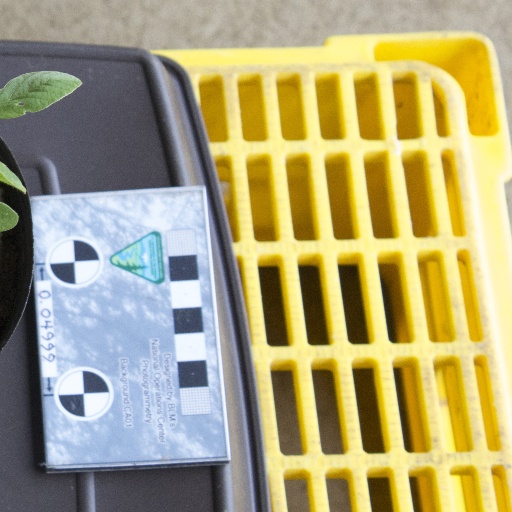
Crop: soybean